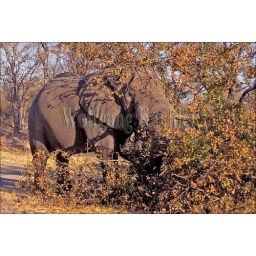
Botswana, okavango delta, moremi reserve, elephant feeding on pushed over tree